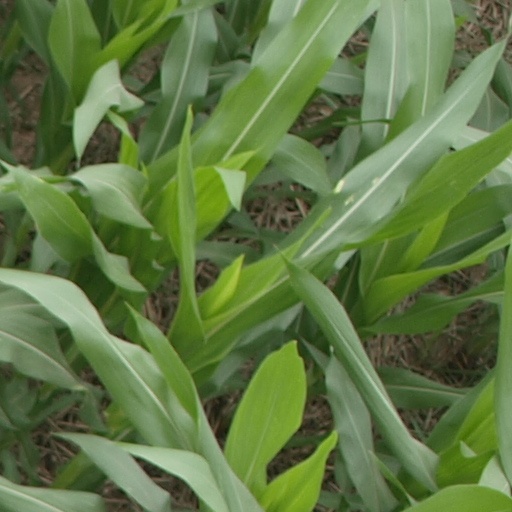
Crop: maize; corn